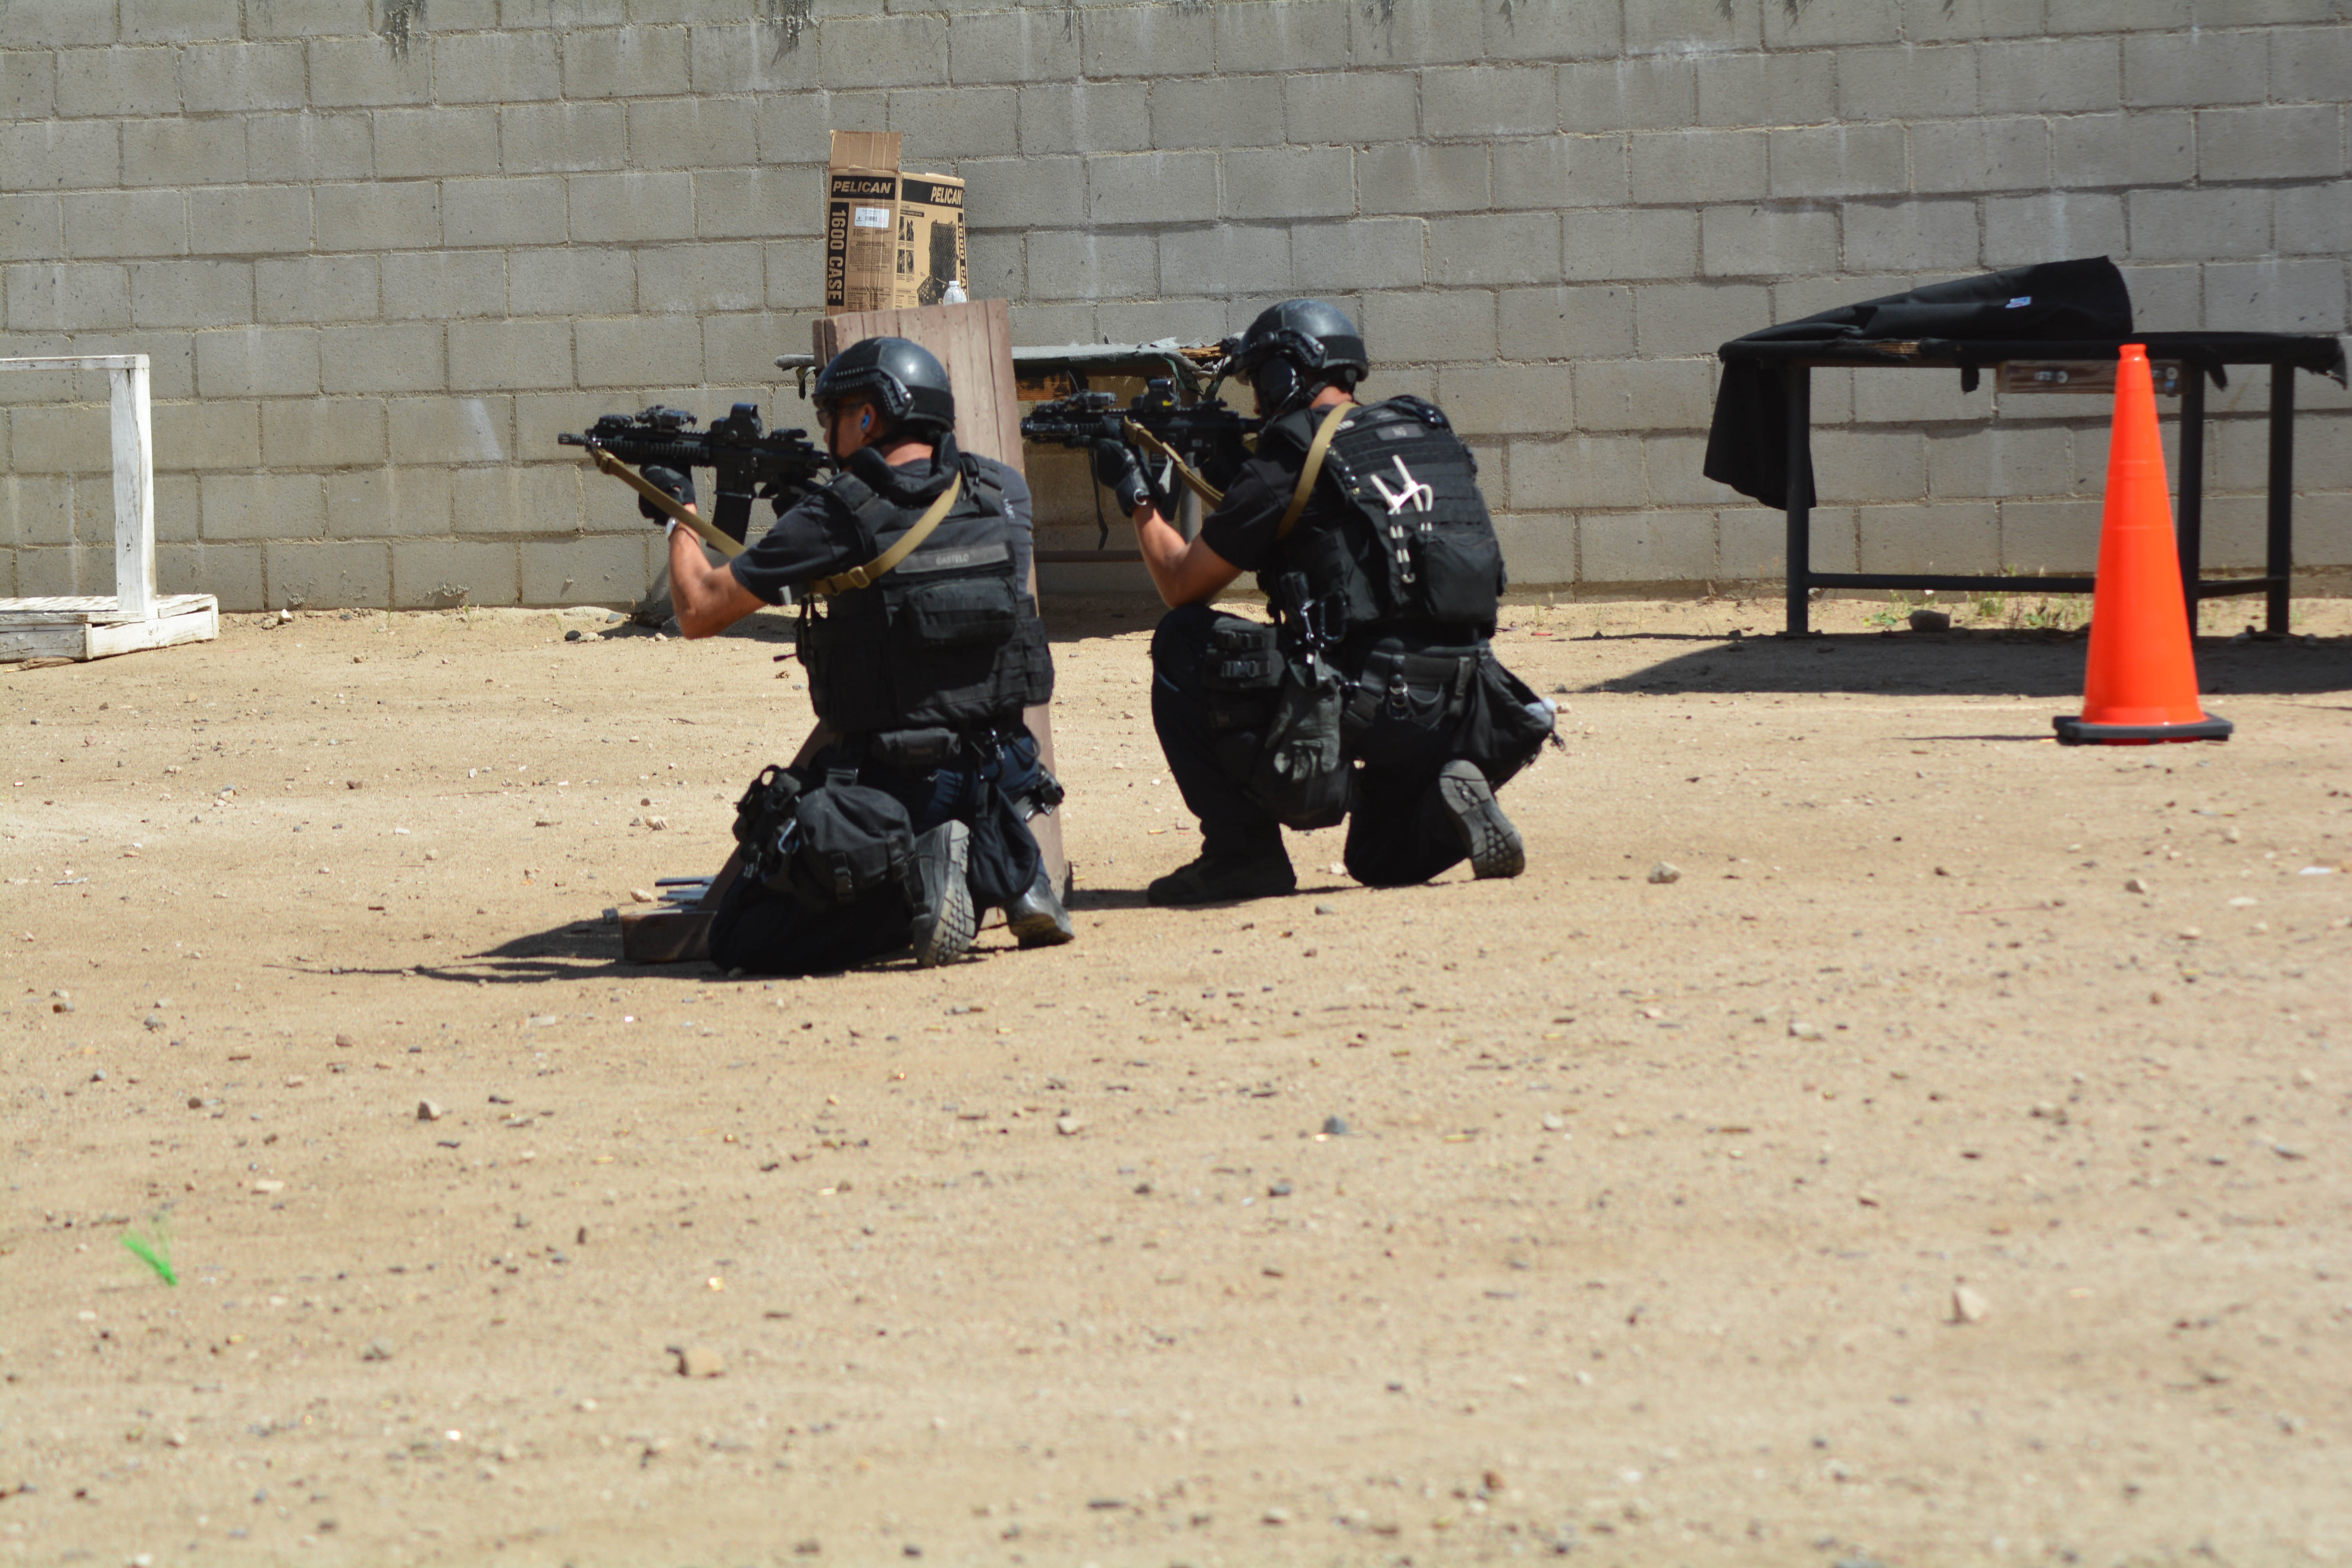
military, shooting, sports, games, shooting sport